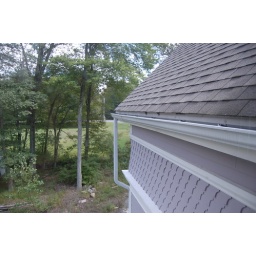
view from large window in corridor between master bed and bath - left side of yard